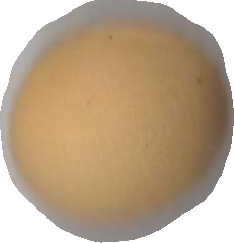
Variety: Dega